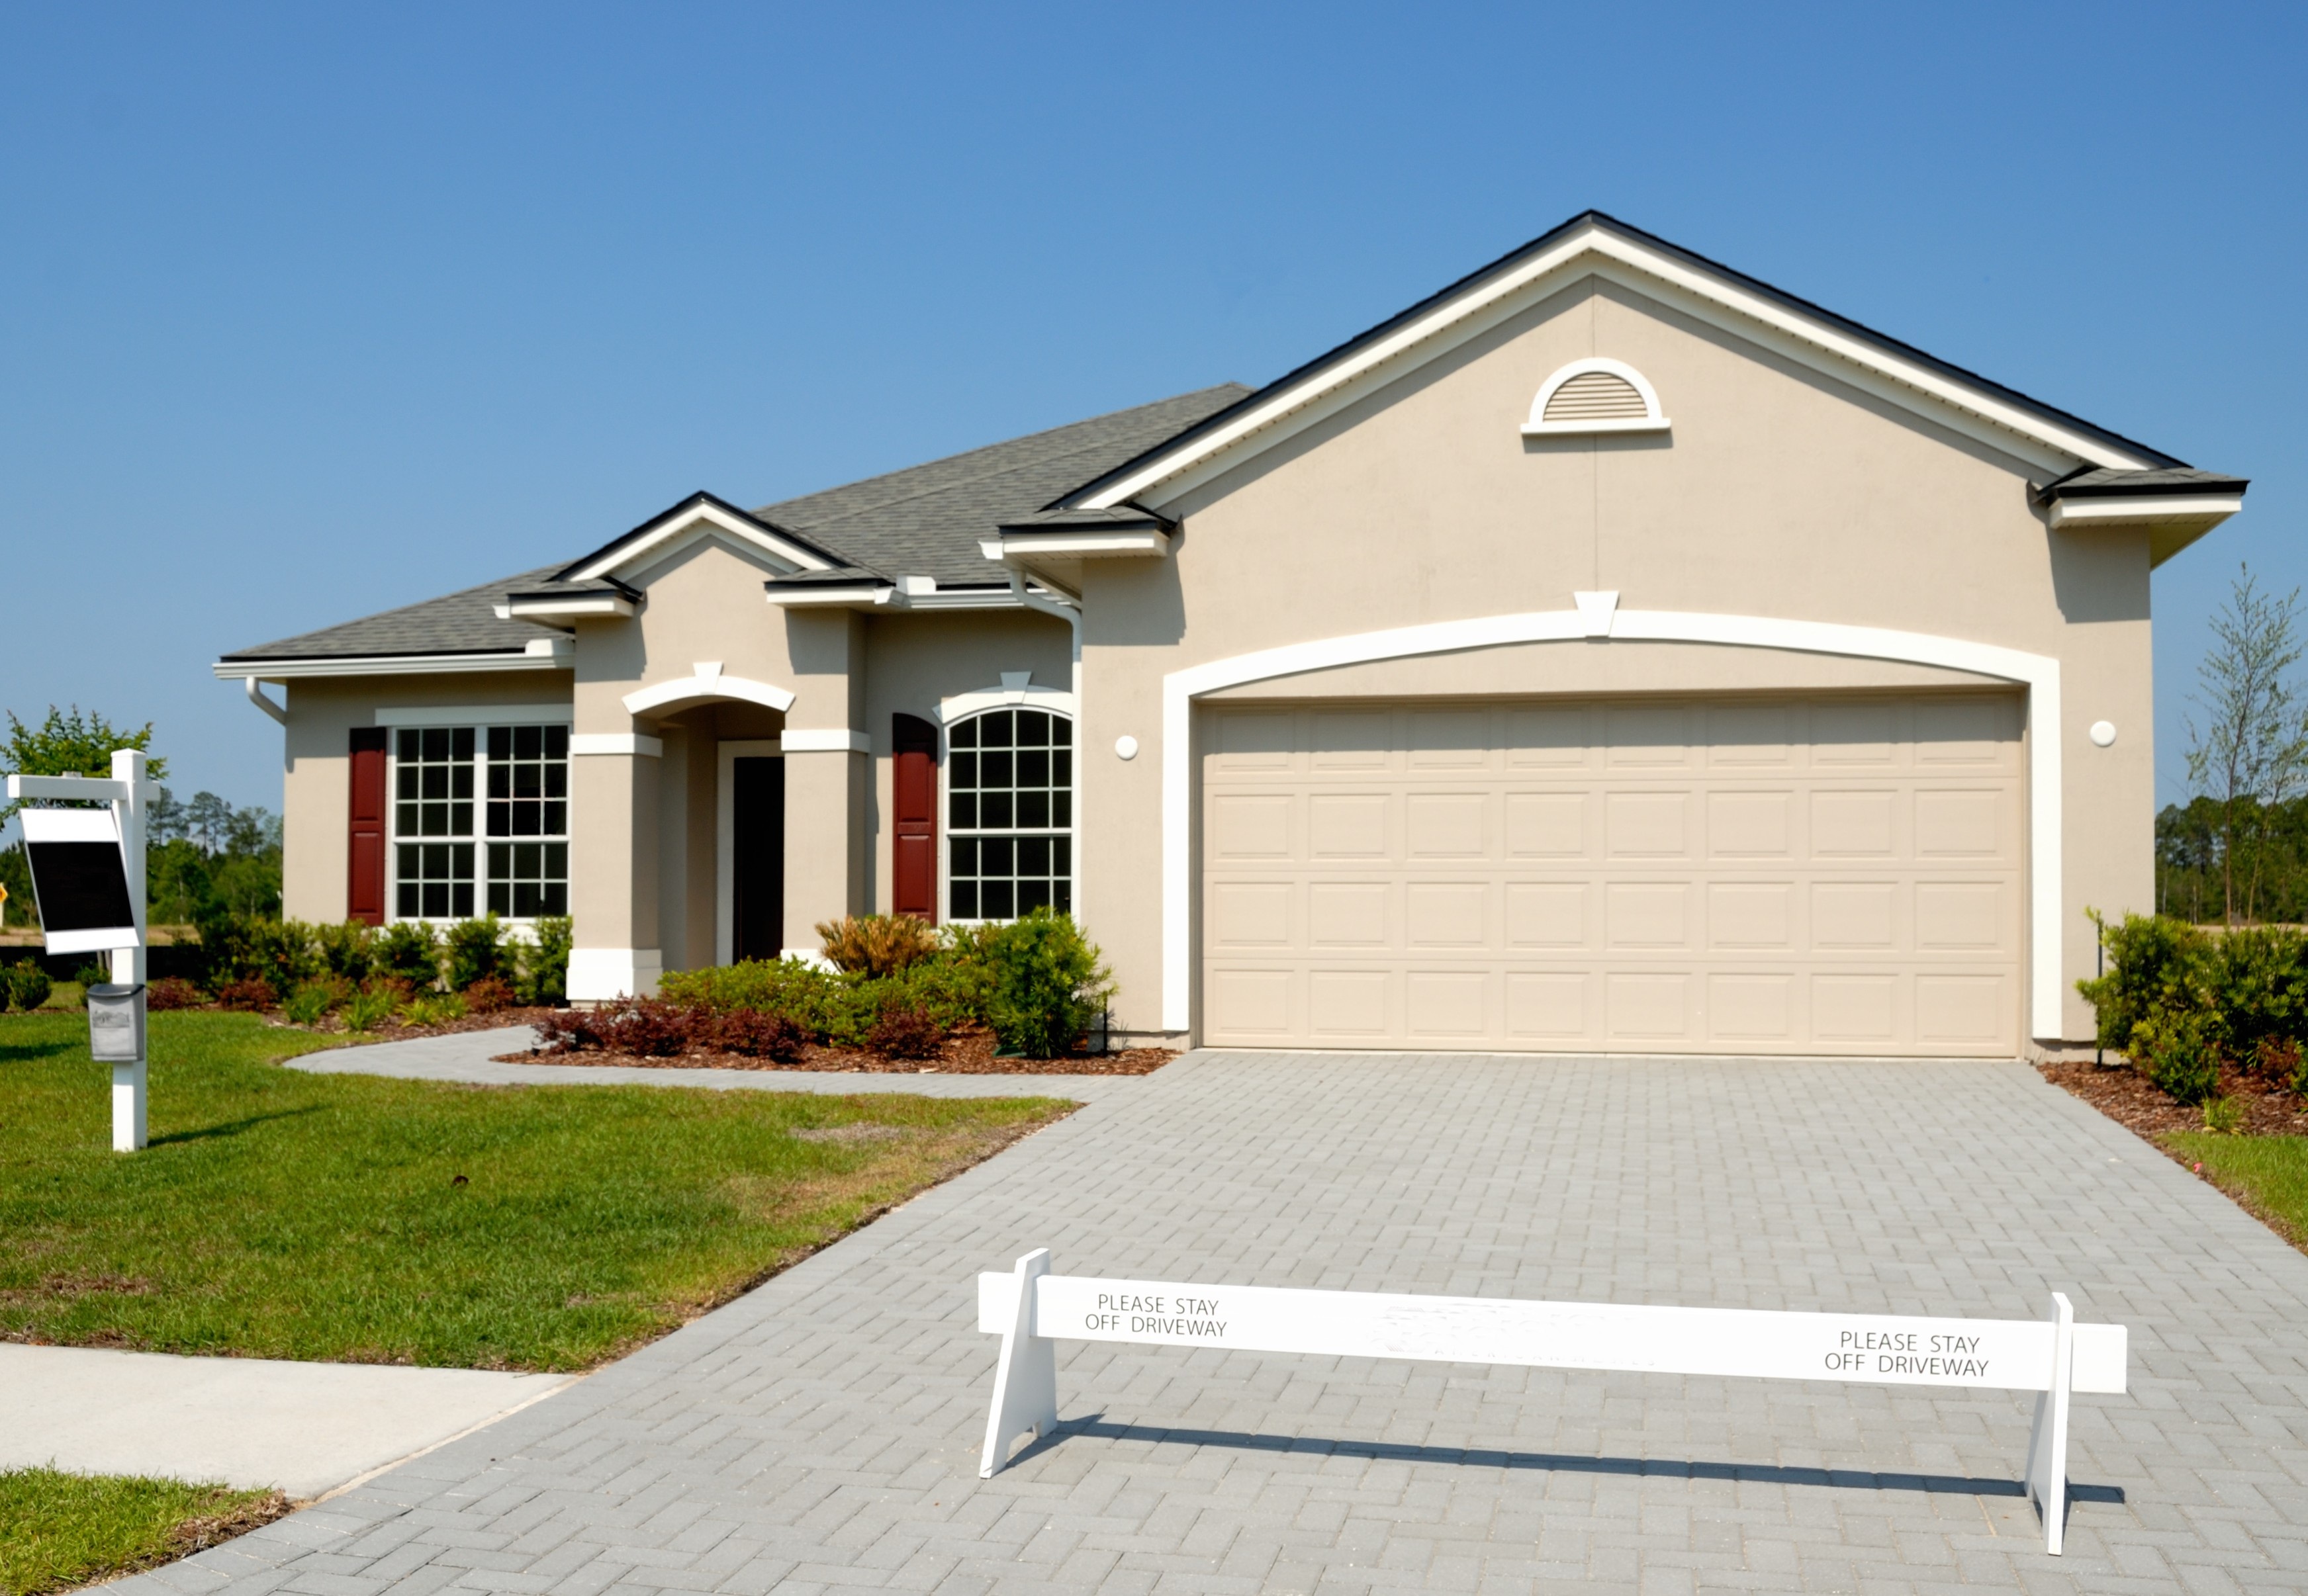
landscape, grass, architecture, sky, lawn, house, window, roof, building, home, neighborhood, suburb, palm, tropical, facade, residence, property, exterior, residential, door, trees, living, luxury, real, estate, expensive, florida, siding, driveway, real estate, mortgage, florida home, upscale, residential area